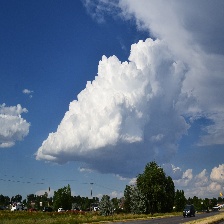
Cloud type: Cumulus